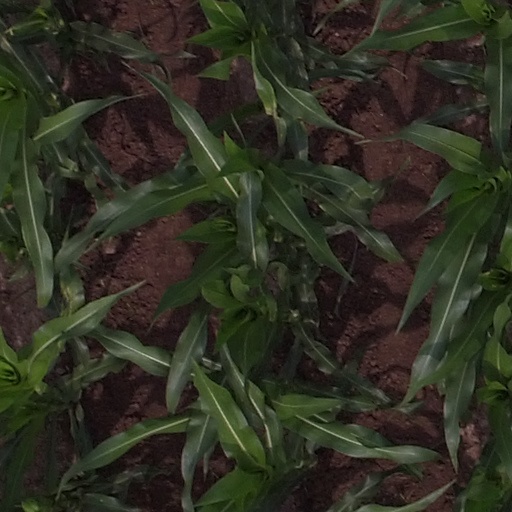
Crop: maize; corn